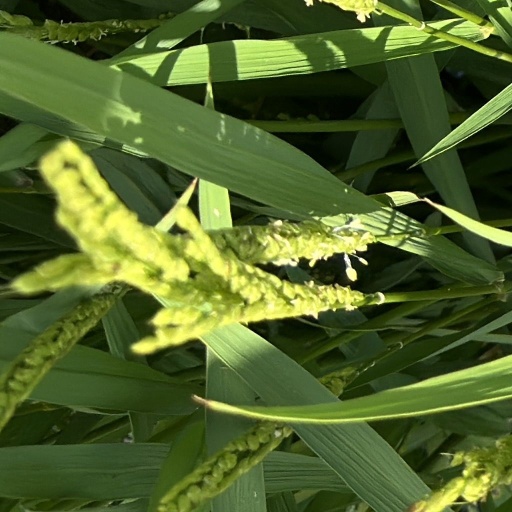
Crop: rice